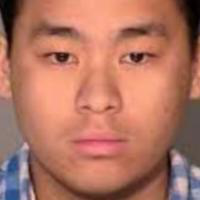
Age group: age 21-30